1986 FIFA World Cup

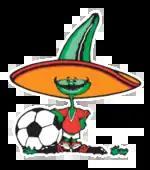
Pique, the official mascot of the 1986 FIFA World Cup

The official mascot of the 1986 World Cup was "Pique", a jalapeño pepper, characteristic of Mexican cuisine, with a moustache, a Colimote sombrero, and Mexican football team colours. Its name comes from "picante", a Spanish word meaning "spicy", and was also a pun on the "PK" abbreviation of the football term penalty kick. Pique is also a common Spanish name.